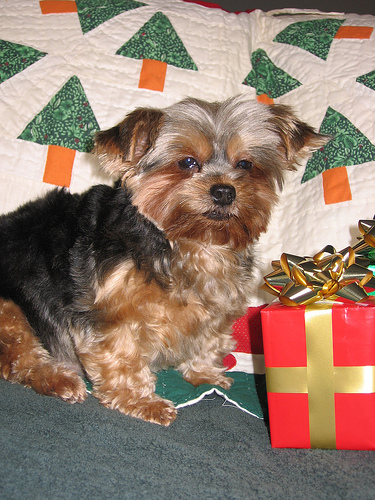
Animal: dog
Breed: yorkshire_terrier